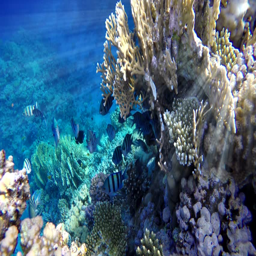
coral reef and beautiful fish .